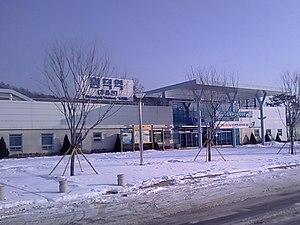
La gare de Wondeok contemporaine. 한국어: 현재의 원덕역사. 日本語: 現在の元徳駅舎。